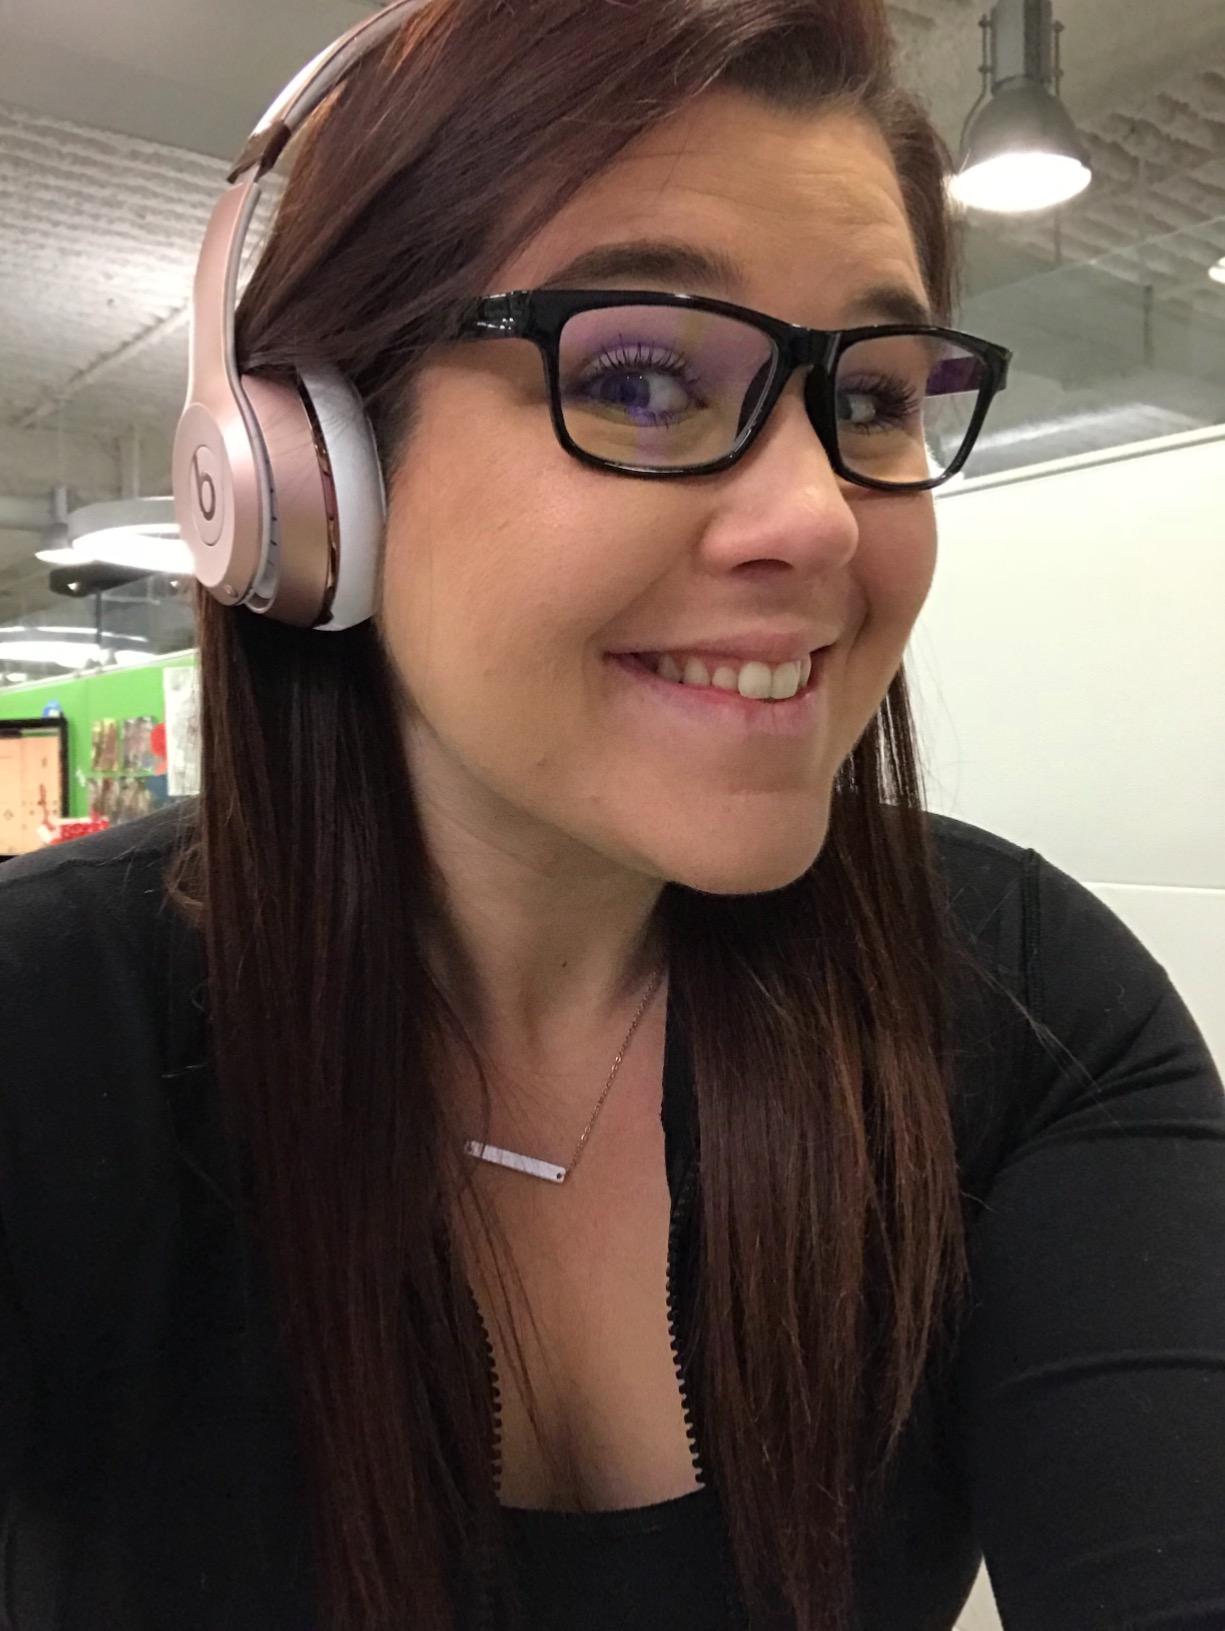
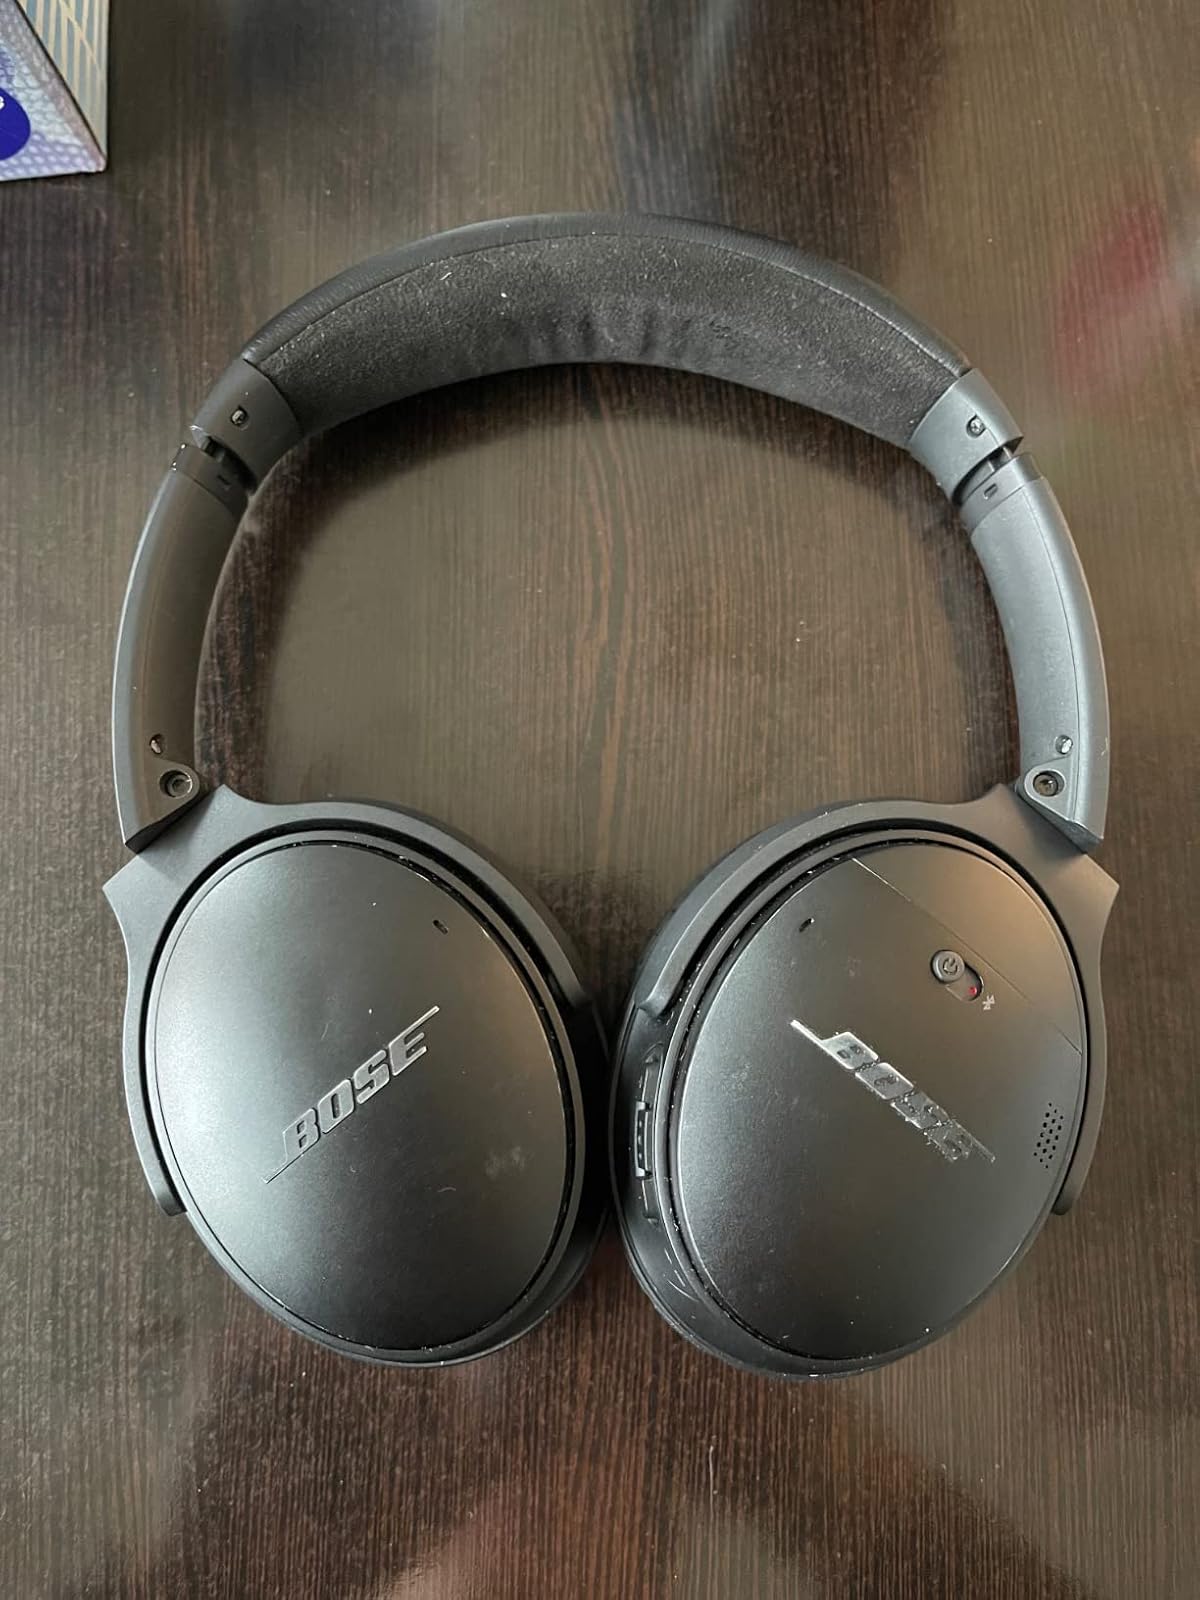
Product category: headphones
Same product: no